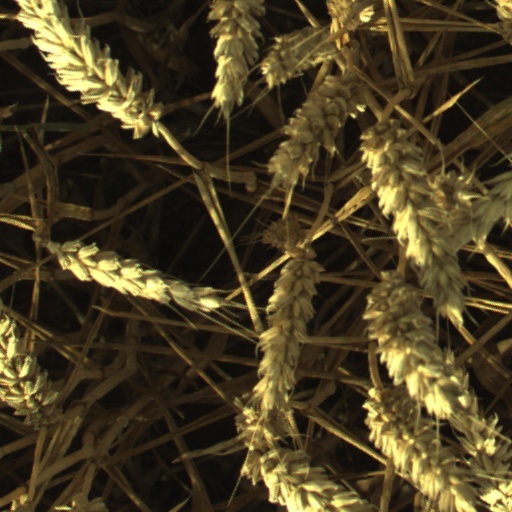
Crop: wheat